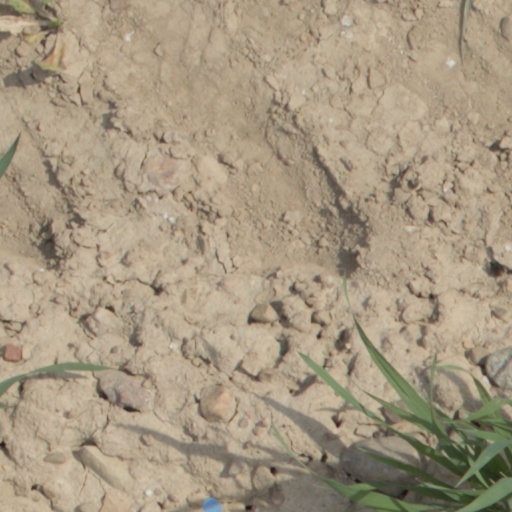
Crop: wheat